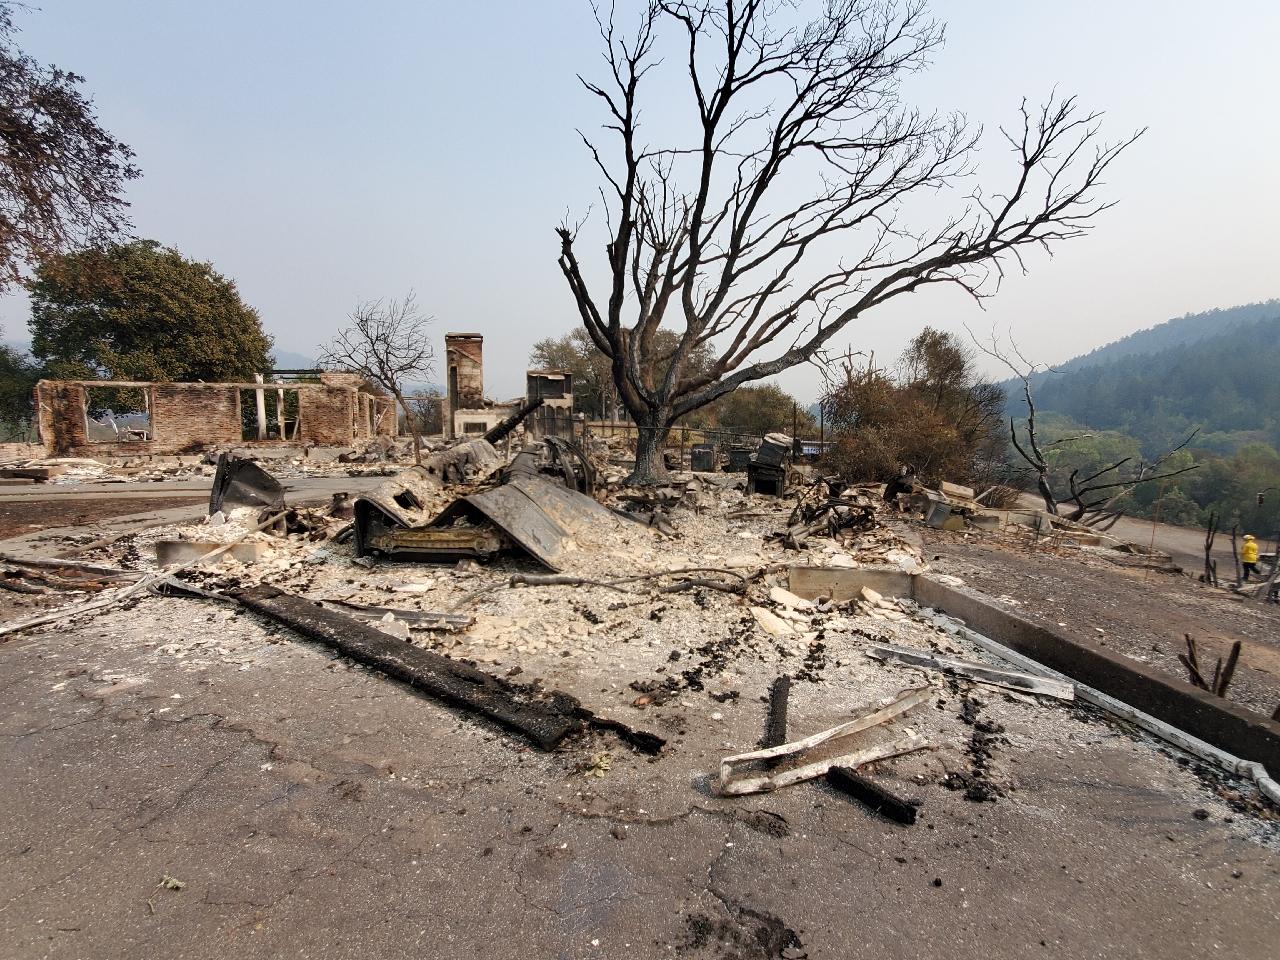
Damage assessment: destroyed